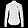
Label: Coat